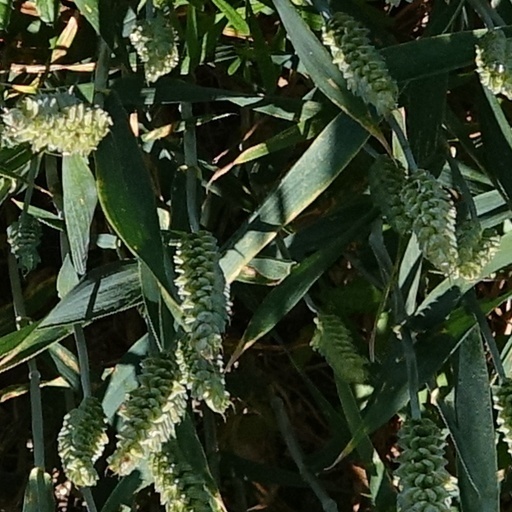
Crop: wheat